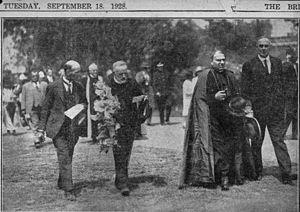
Bonaventura Cerretti est un cardinal italien du début du XXᵉ siècle.